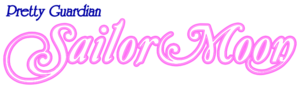
Sailor Moon
Sailor Moon er en kendt japansk manga serie, tegnet og skrevet af Naoko Takeuchi. Mangaen løb fra 1991 til 1995 i det japanske mangablad, Nakayoshi. Mangaserien består af 52 kapitler fordelt over 18 bind. Sailor Moon er en af verdens mest populære shoujo-manga'er.